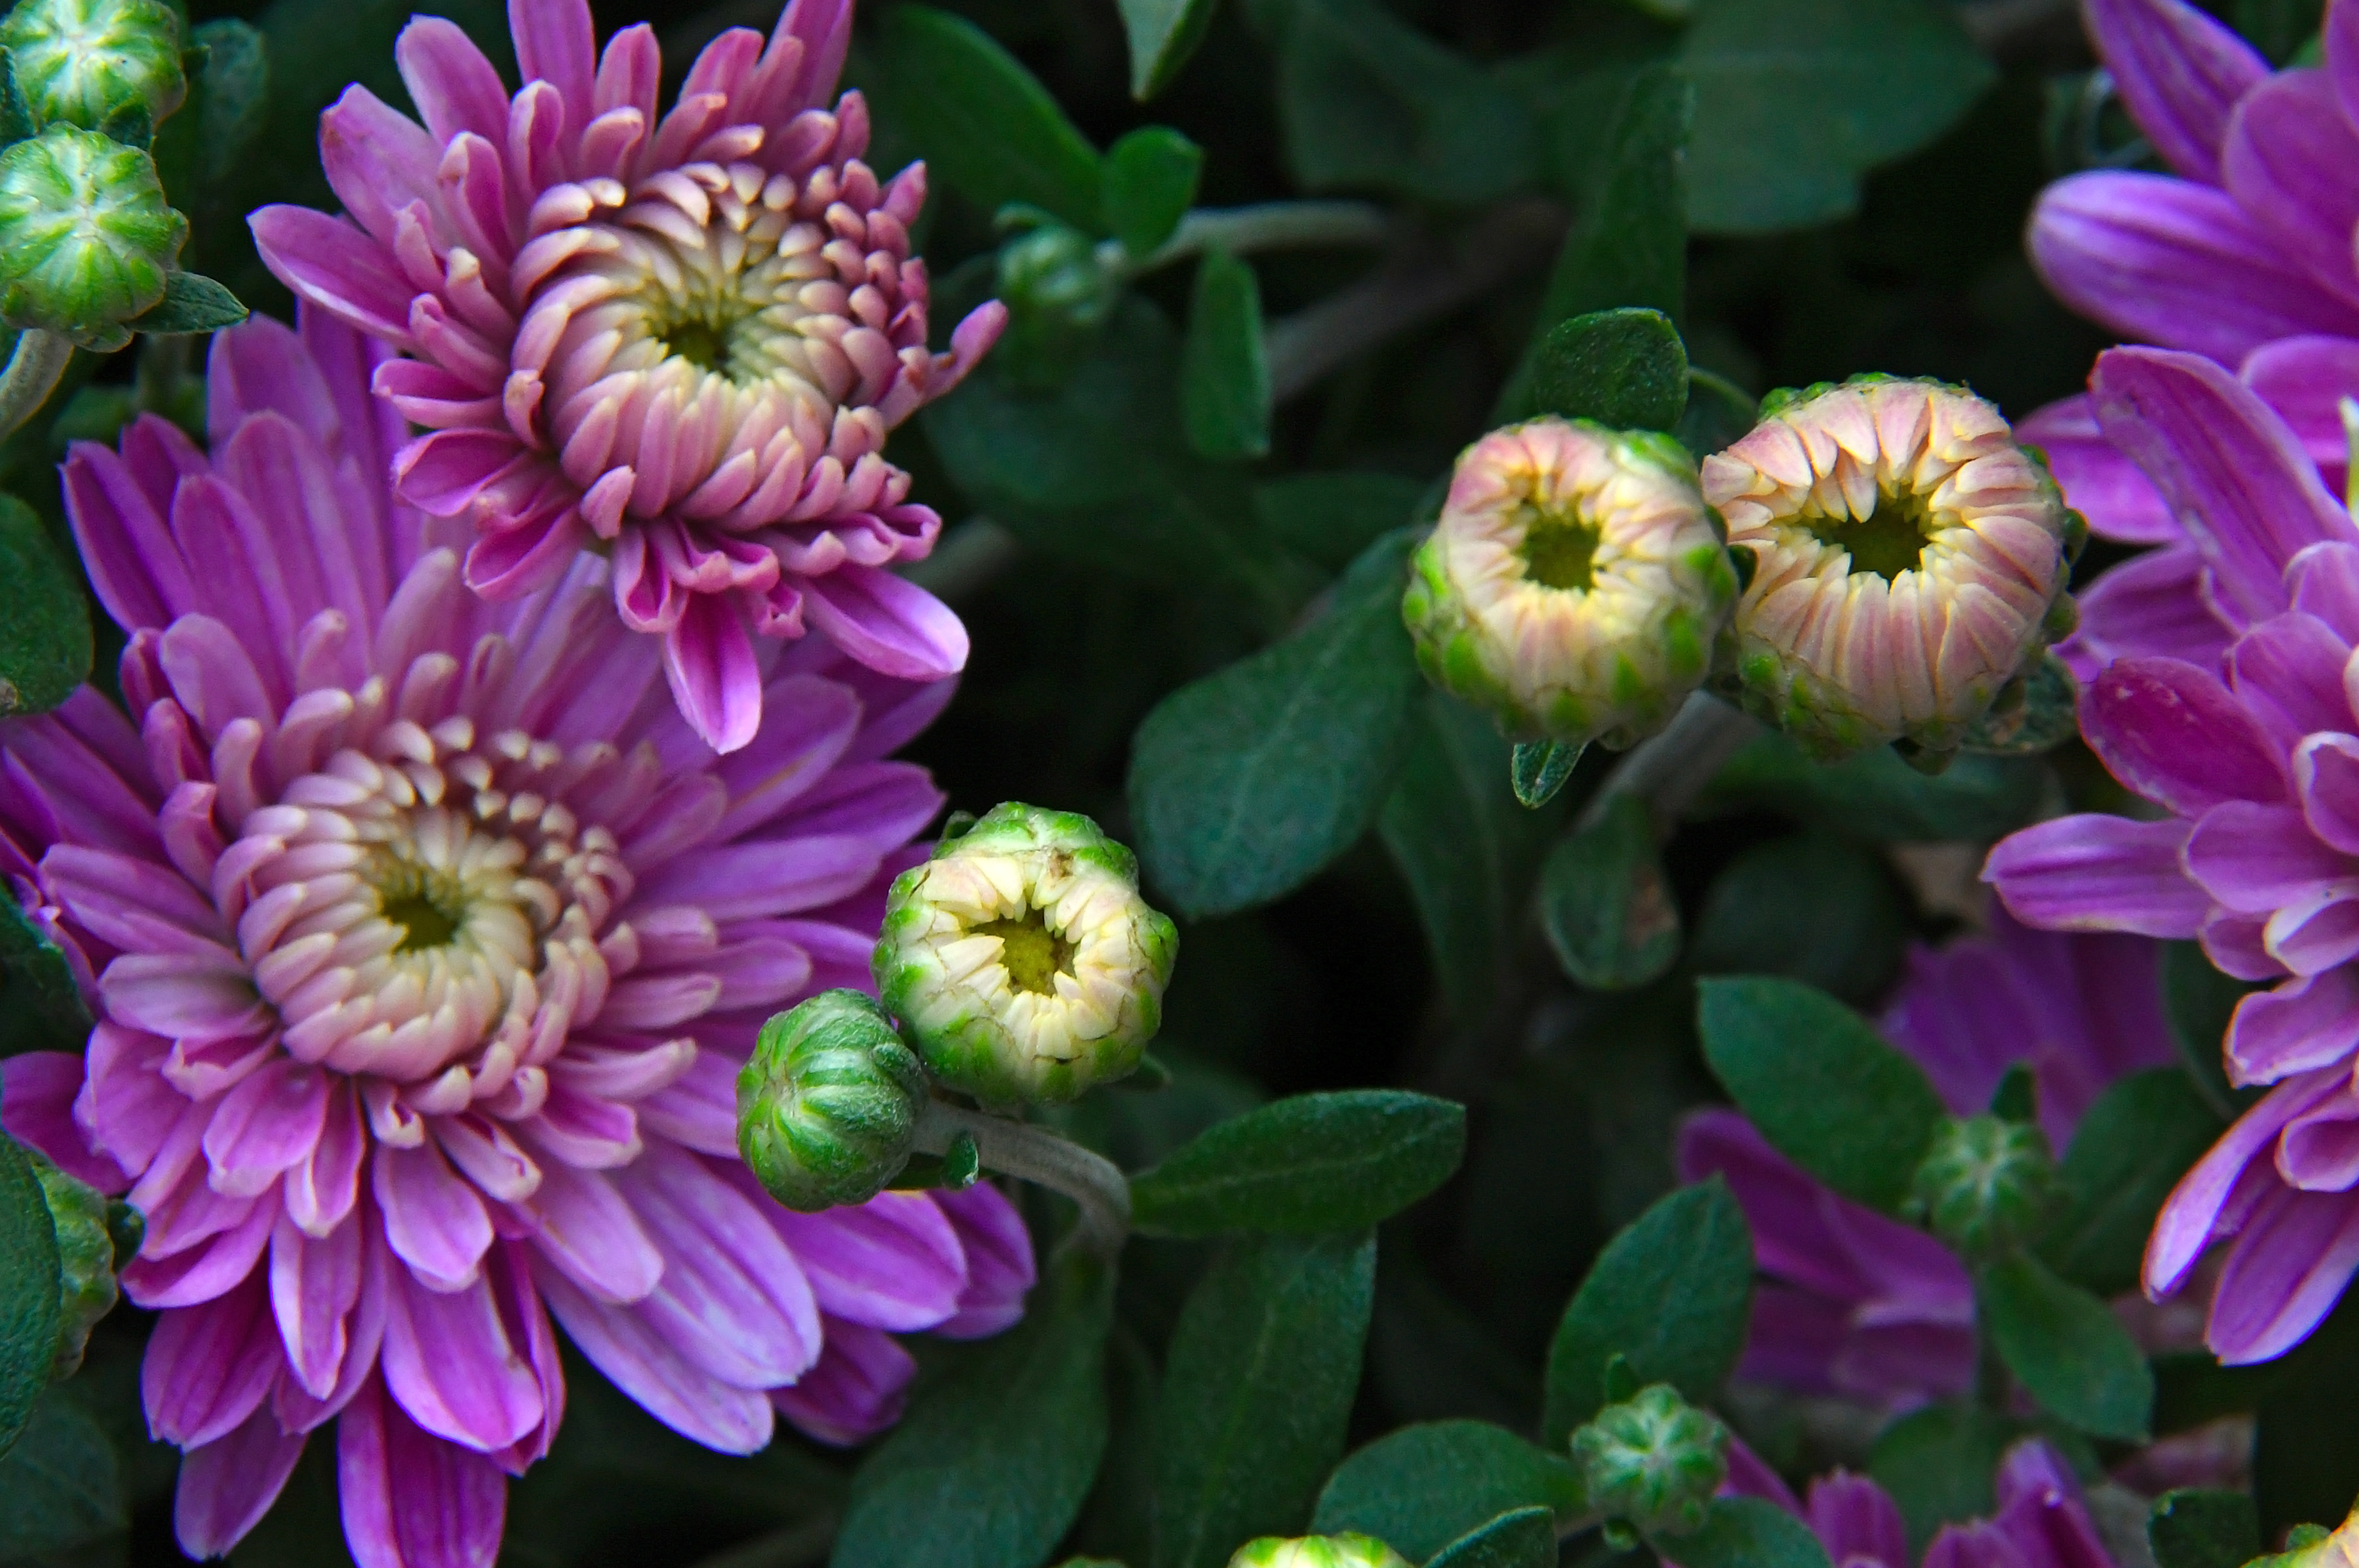
chrysanthemum, purple, autumn, bouquet, garden, flower, nature, beautiful, pink, floral, beauty, background, fresh, plant, blossom, decoration, petal, bloom, violet, outdoor, blooming, green, color, pattern, summer, chrysanths, annual plant, daisy family, aster, flowering plant